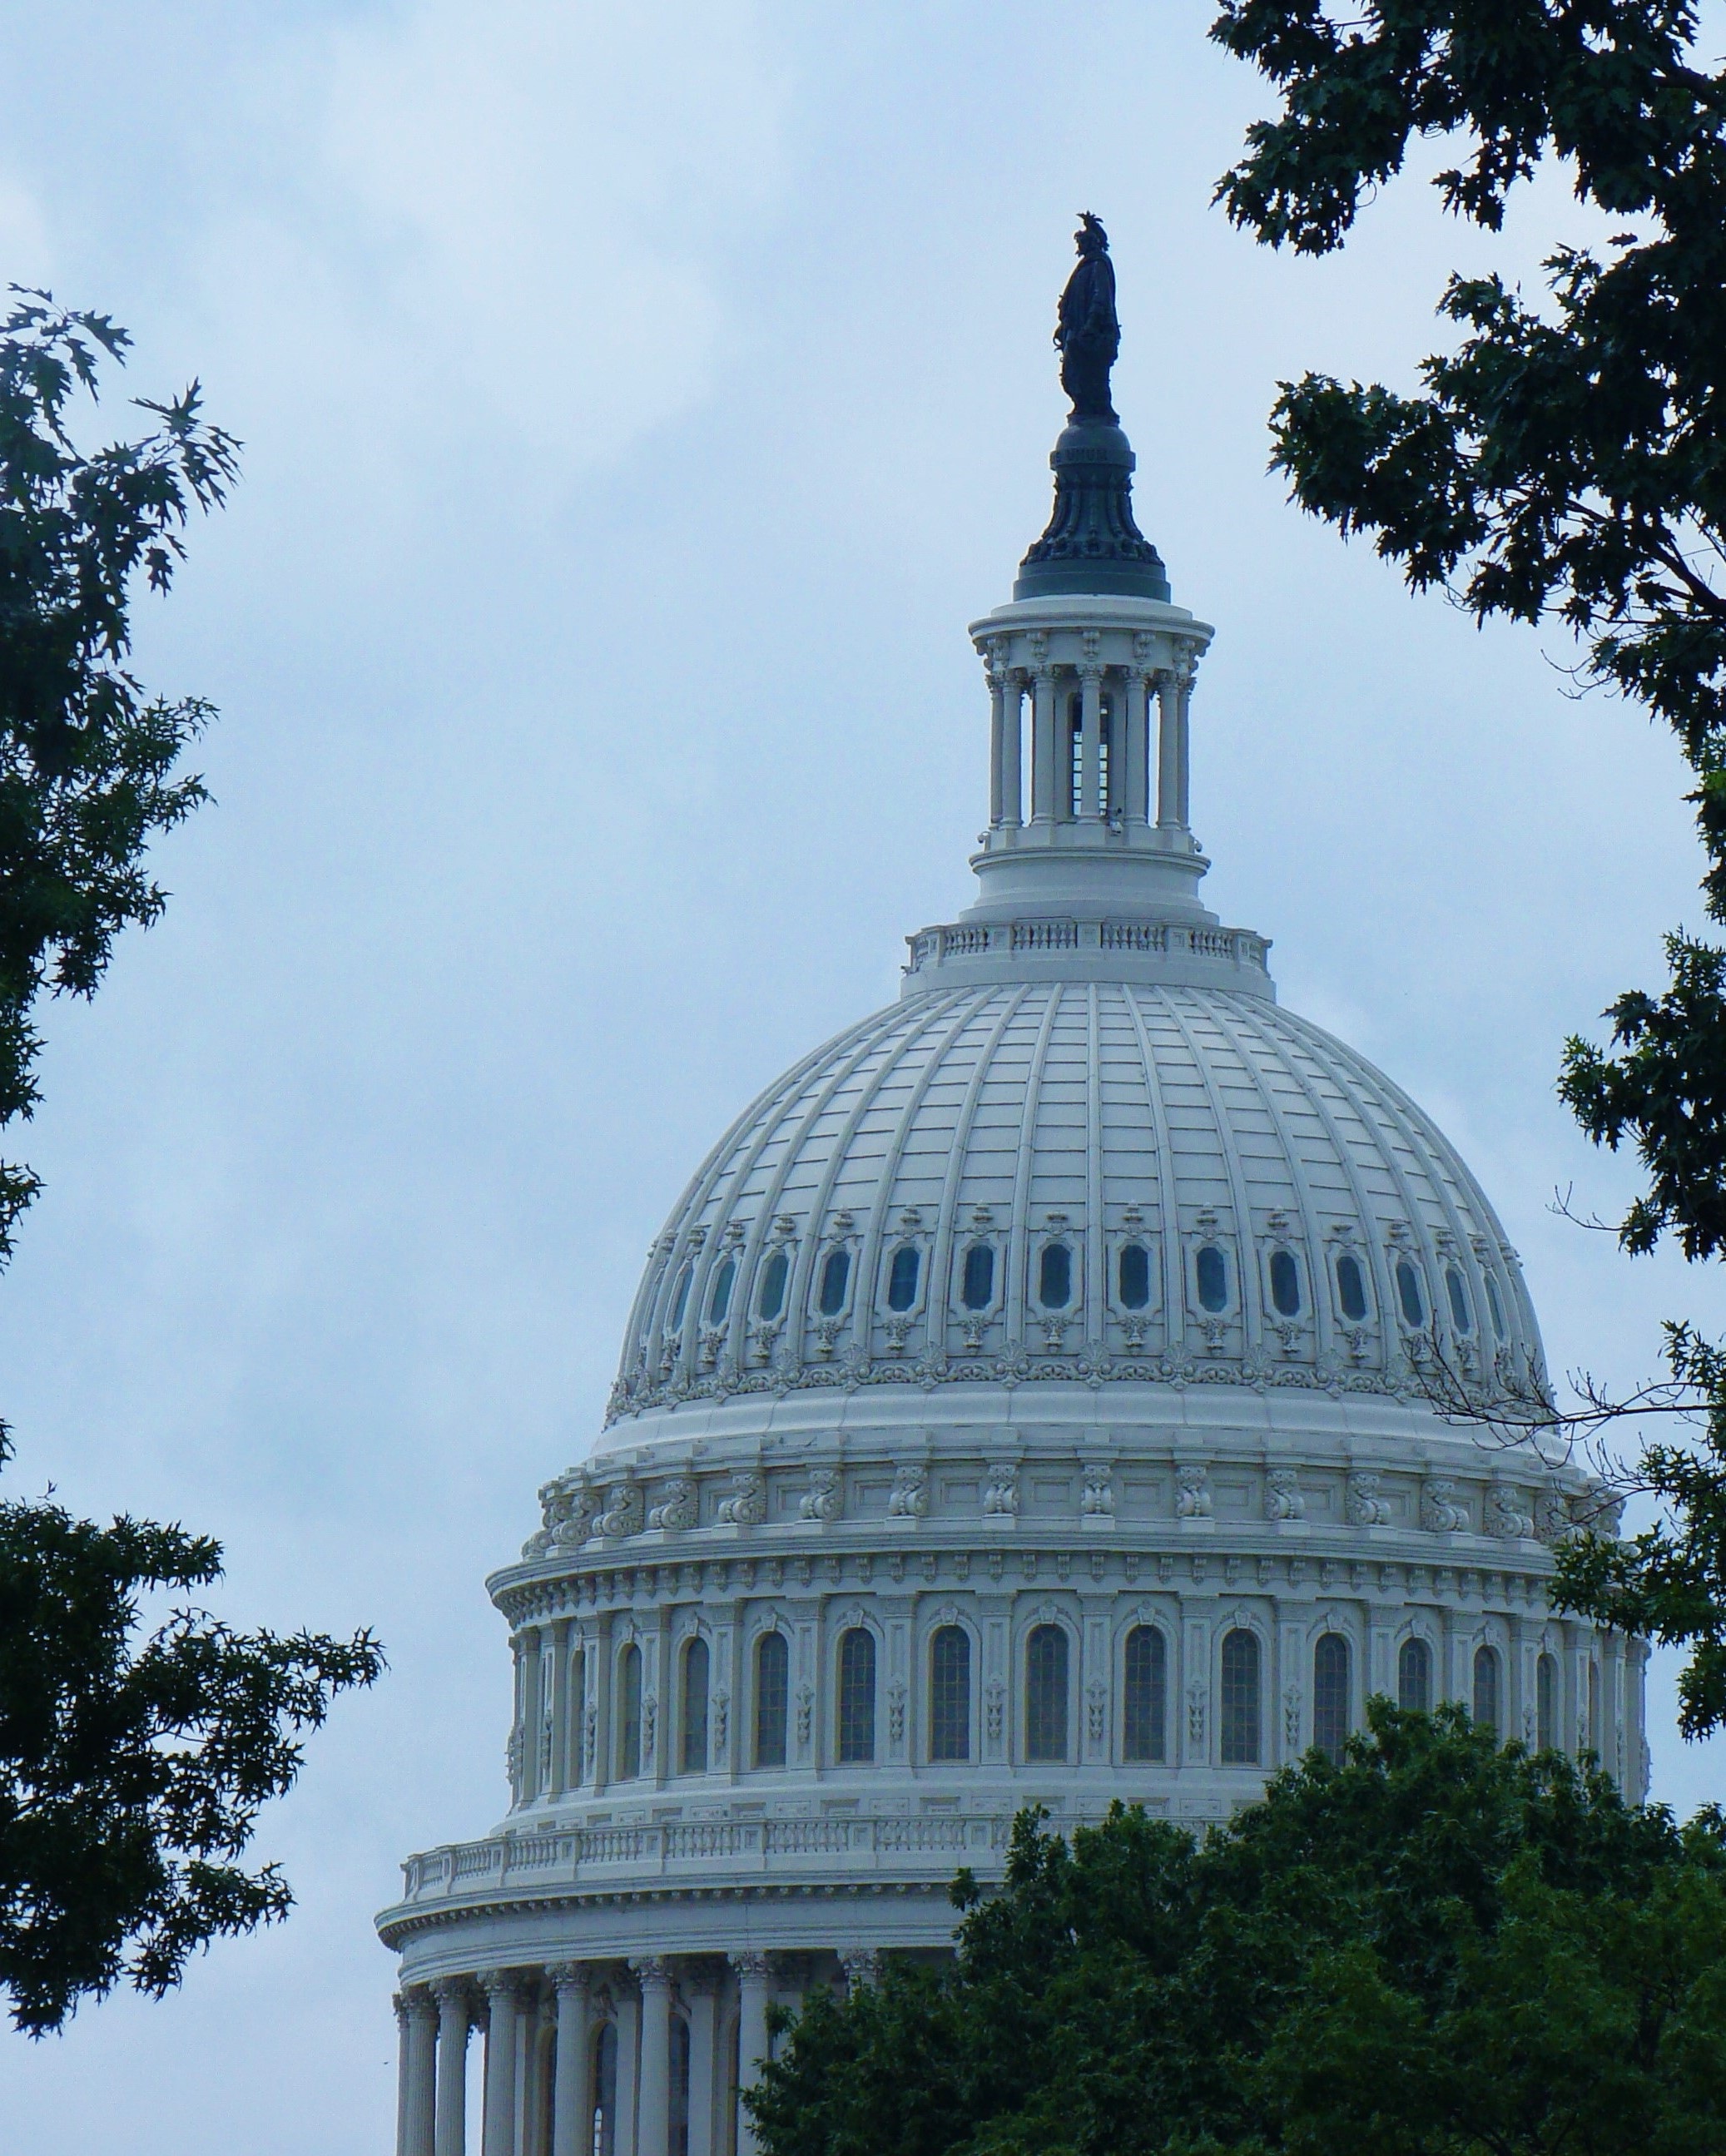
architecture, building, monument, landmark, place of worship, government, dome, democracy, washington dc, capitol hill, us capitol building